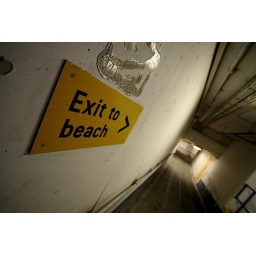
a sign in regency Square car park under Brighton beach